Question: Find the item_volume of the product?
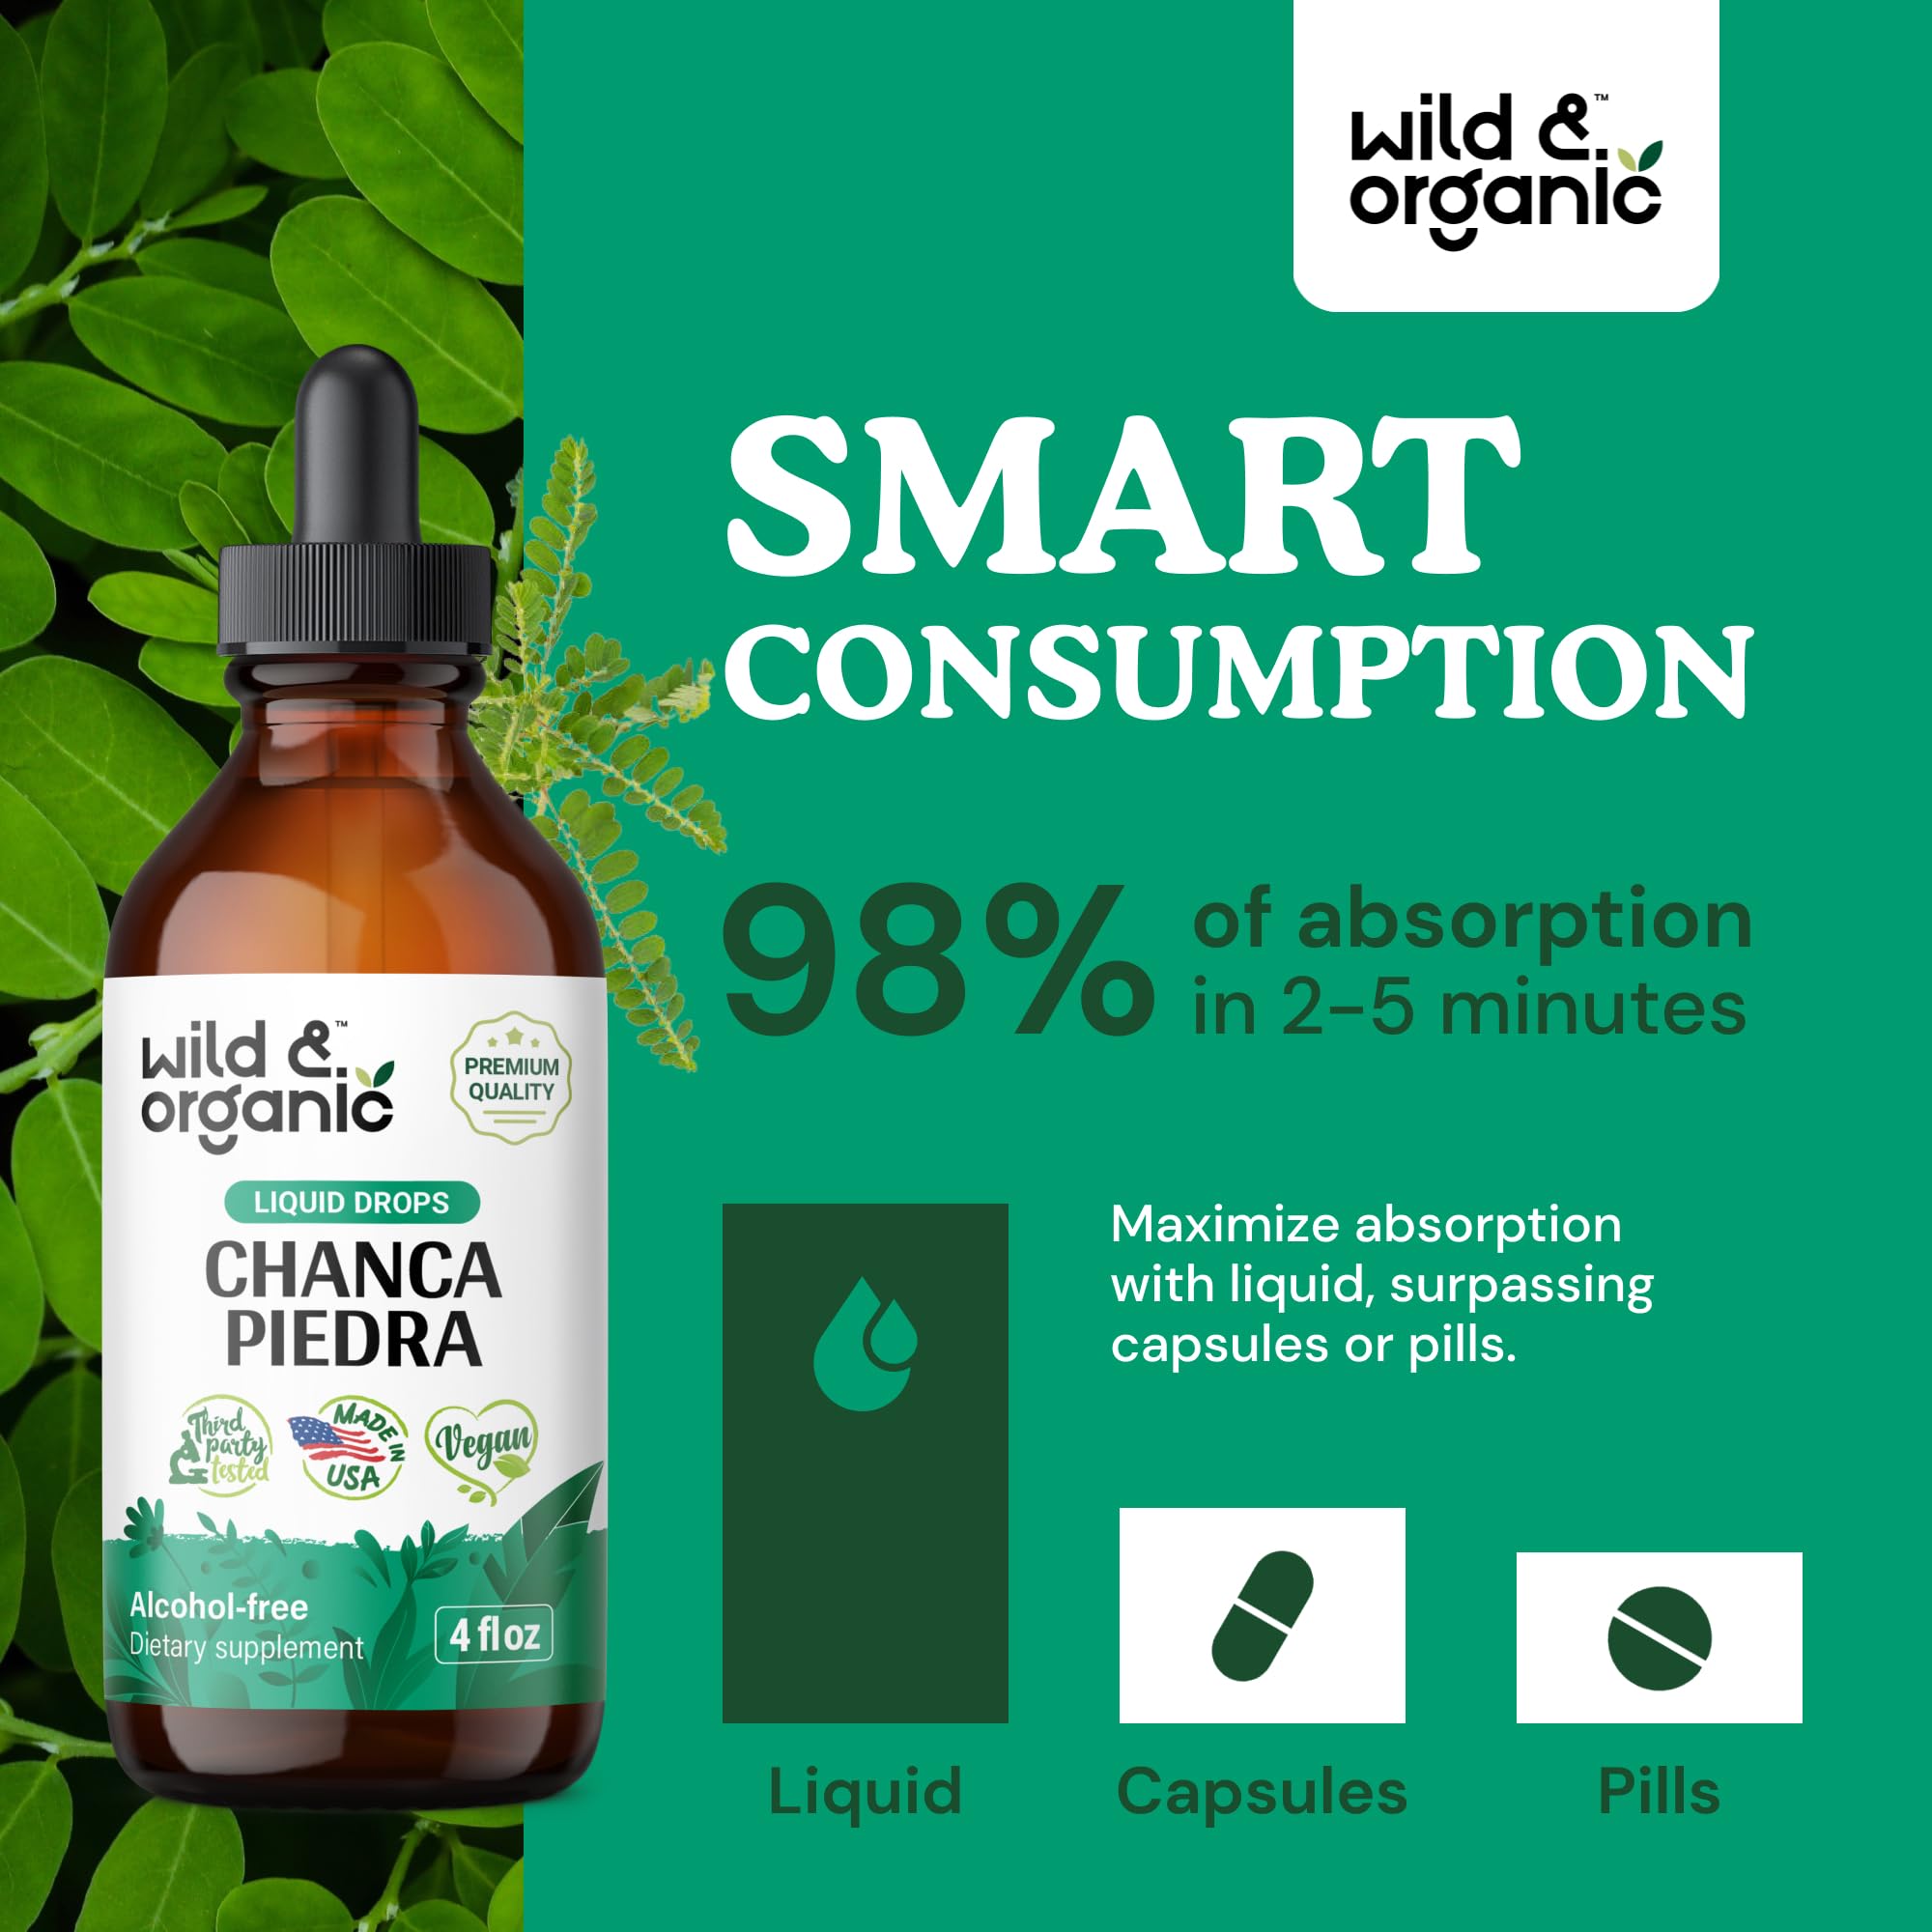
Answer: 4.0 fluid ounce